Antonio Ottoboni

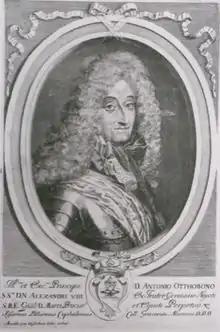

Antonio Ottoboni (1646–1720) was a Neapolitan general, nephew of Pope Alexander VIII and the father of Cardinal Pietro Ottoboni.